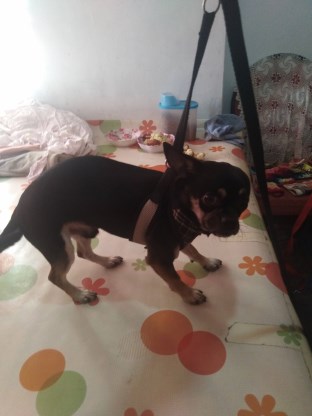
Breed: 561-n000127-miniature_pinscher